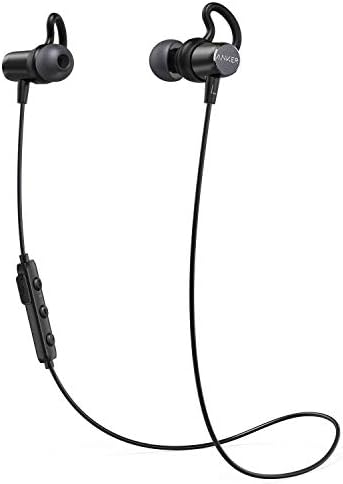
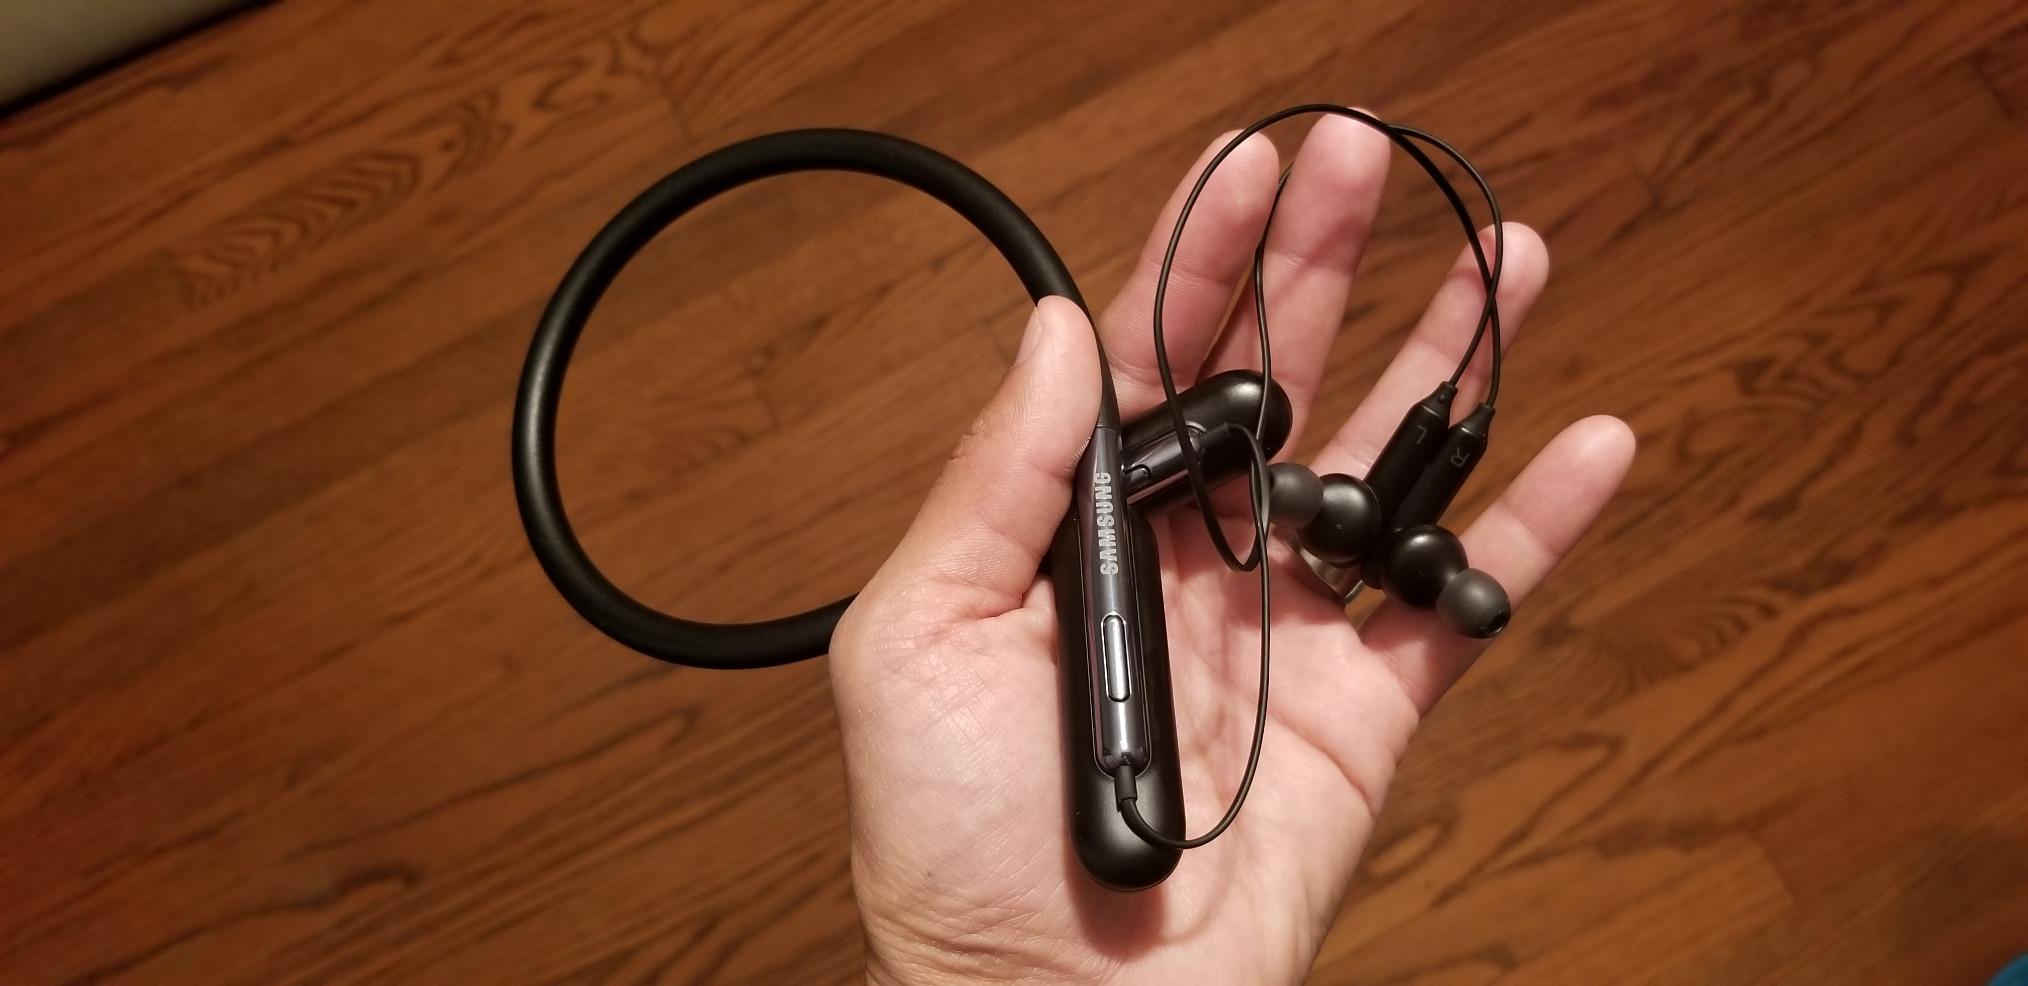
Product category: headphones
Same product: no